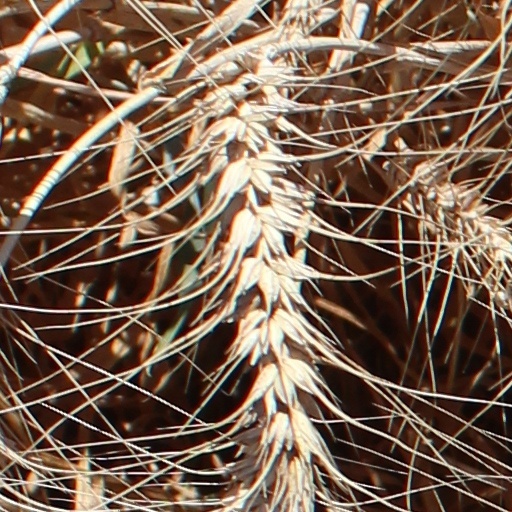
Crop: wheat